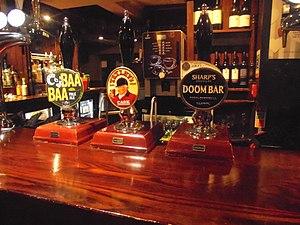
Brevet Français : Procédé et appareils pour la livraison et la conservation des boissons sous gaz carbonique à pression stable, constante à volonté - Célestin RAHON - Sedan